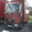
Label: truck